Pantikapaion

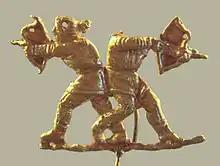
Small statue of Scythians with bows from Panticapeum, 4th century BC

The last of the Spartocids, Paerisades V, apparently left his realm to Mithridates VI Eupator, king of Pontus. This transition was arranged by one of Mithridates's generals, Diophantus, who earlier had been sent to Taurica to help local Greek cities against Palacus of the Scythian kingdom in Crimea. The mission did not go smoothly: Paerisades was murdered by Scythians led by Saumacus, and Diophantus escaped to return later with reinforcements to suppress the revolt (c. 110 BC).